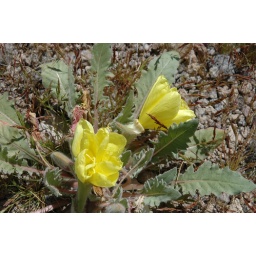
Spring wildflowers, like this golden evening primrose, and other plants bloom and grow in the southern Nevada desert.